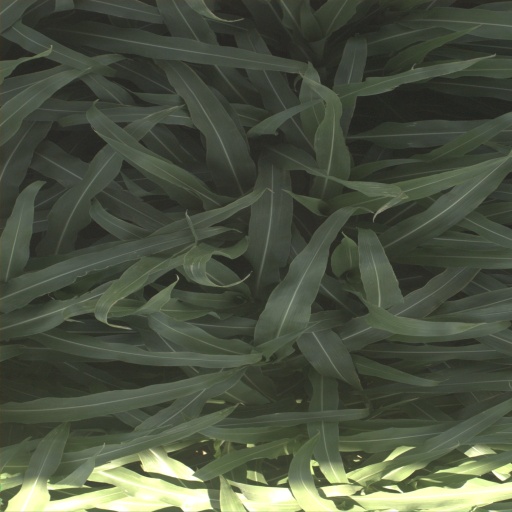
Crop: sorghum